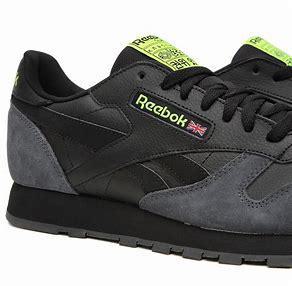
Brand: Reebok
Model: Cl Lthr